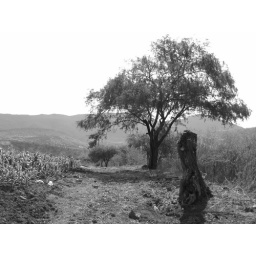
tree in black and white